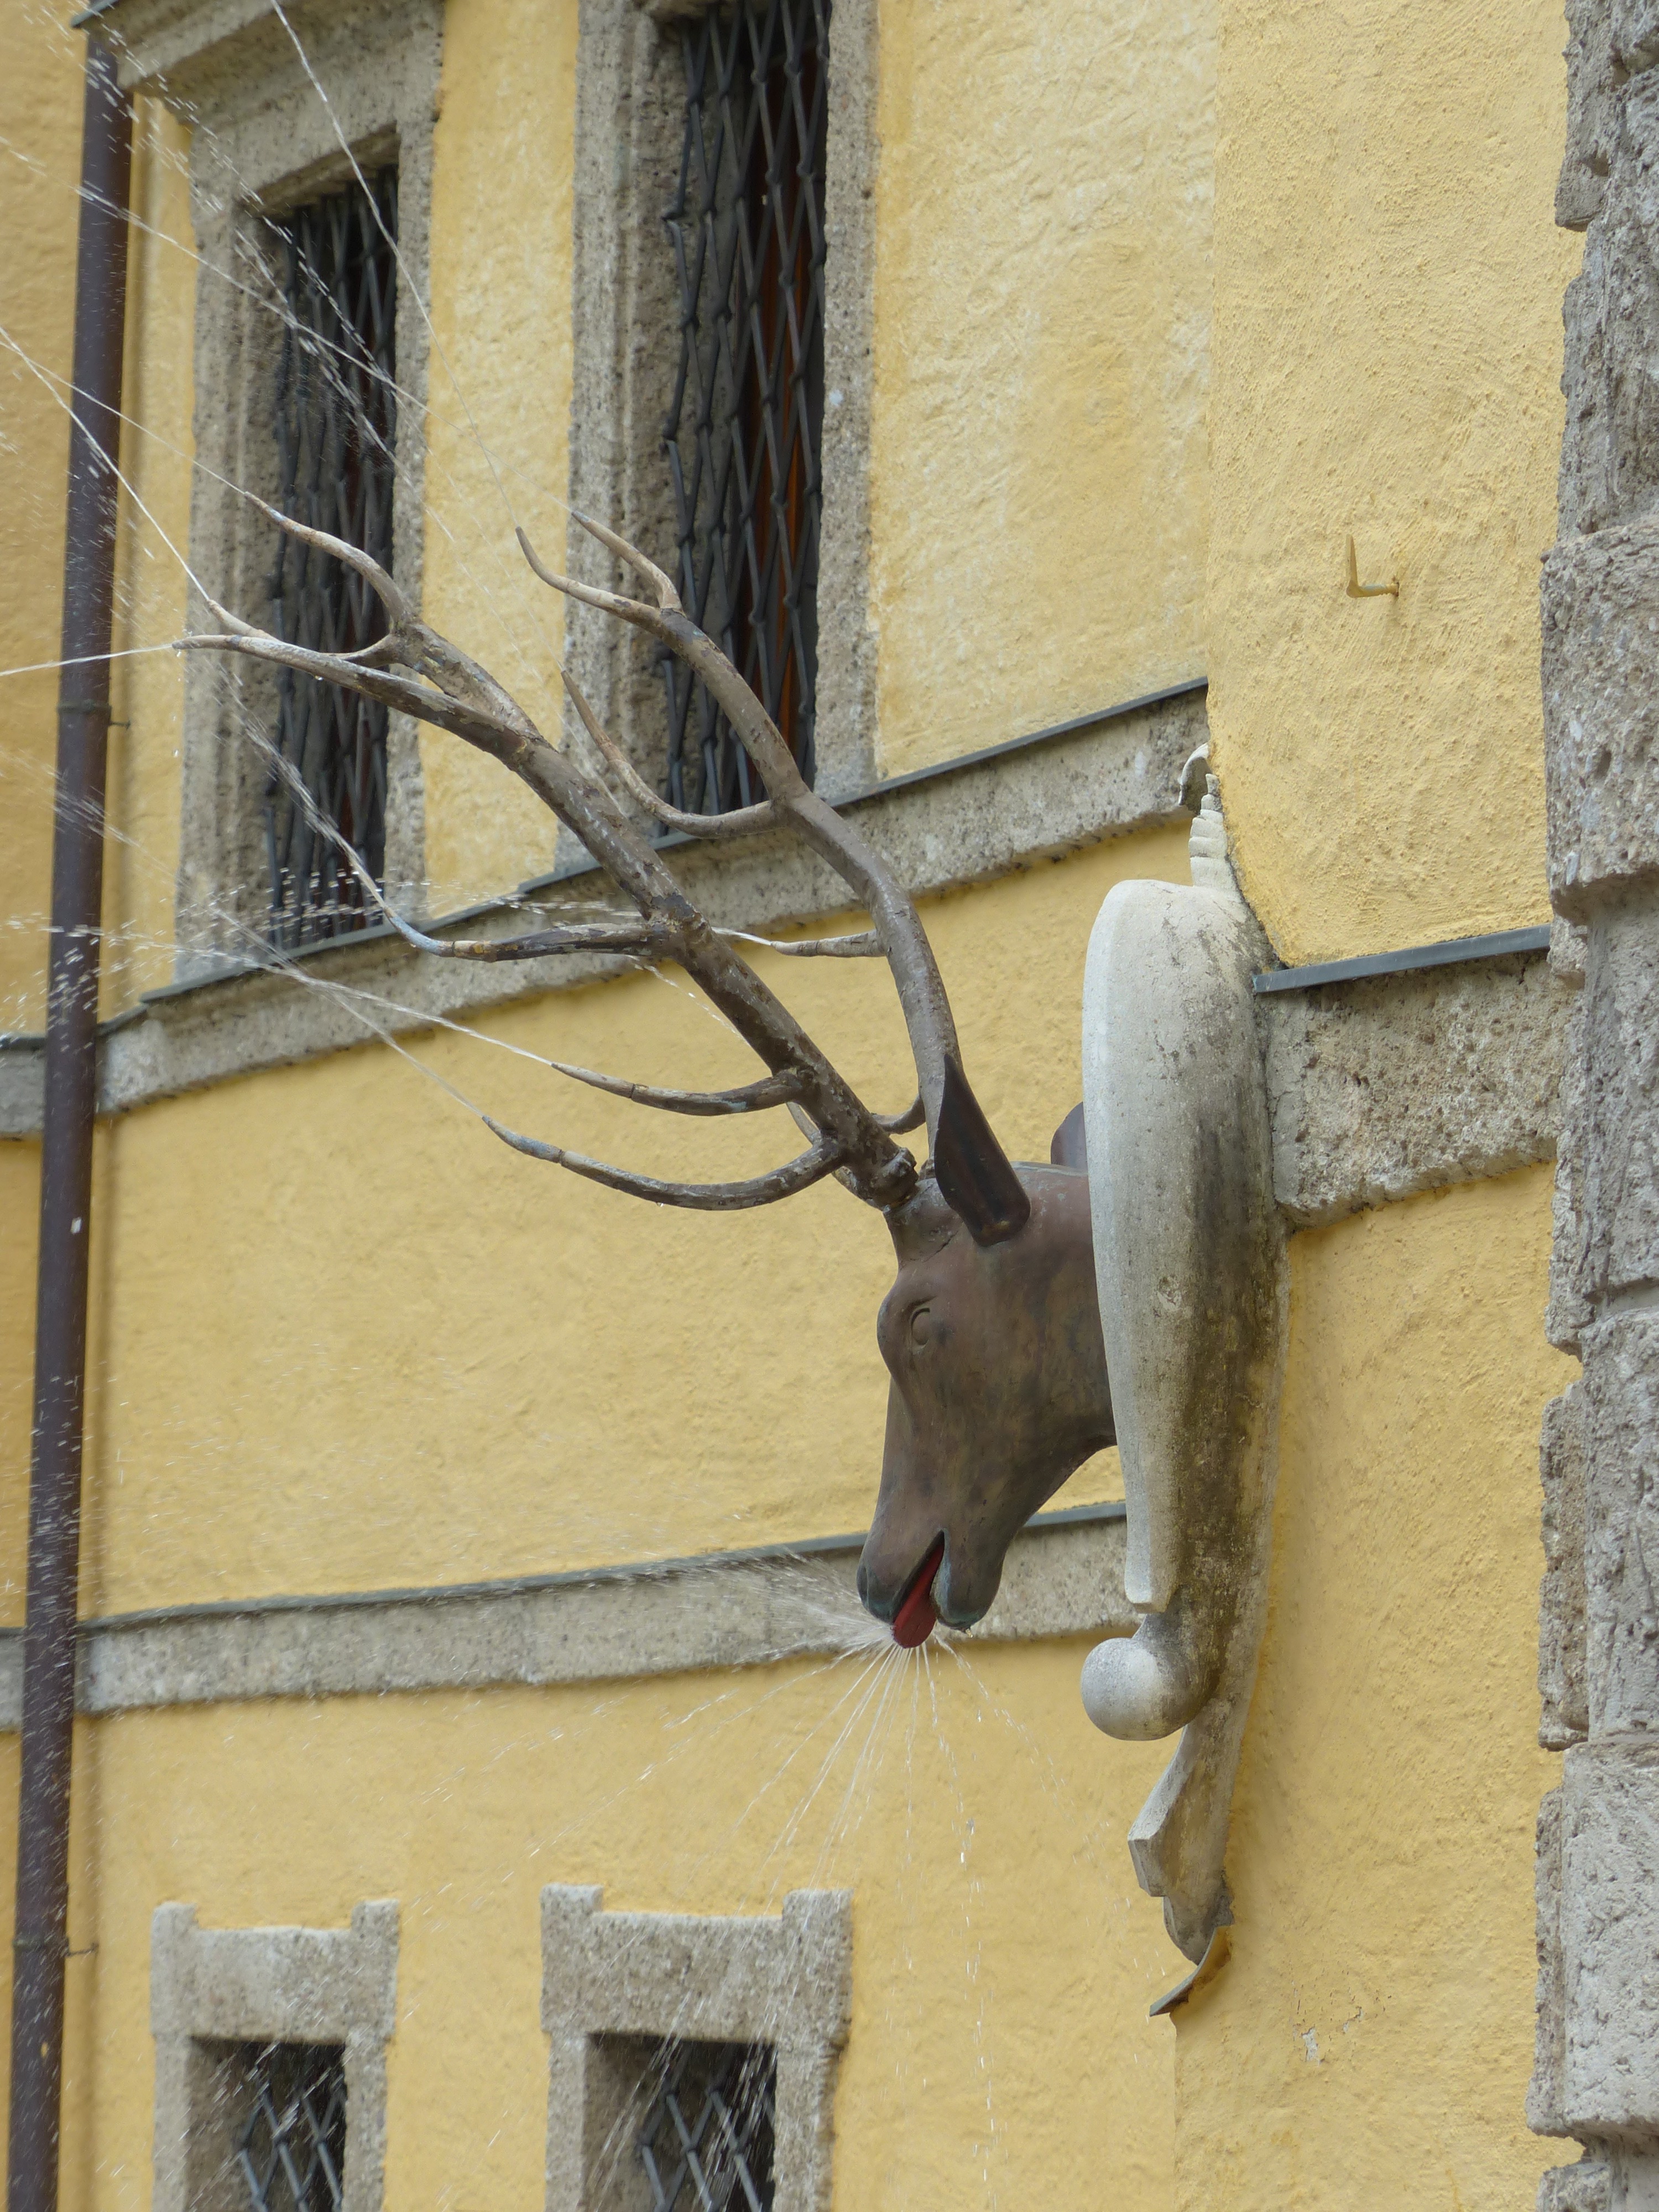
water, wood, window, wet, wall, austria, sculpture, art, fun, funny, hirsch, water feature, salzburg, inject, hellbrunn, water joke